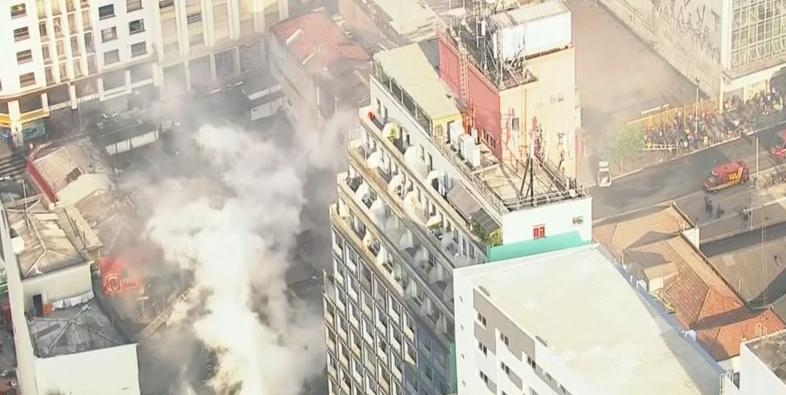
Fire: no
Smoke: yes